Robot Scientist

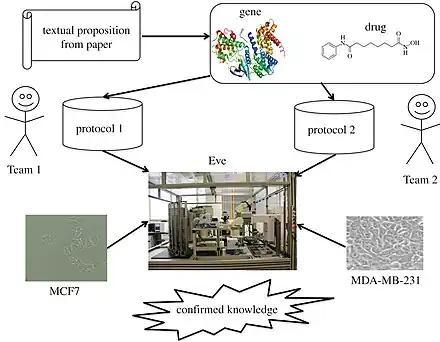
The overall process of testing the reproducibility and robustness of the cancer biology literature via Eve

Eve has been used for semi-automated testing for reproducibility of experimental cancer research.